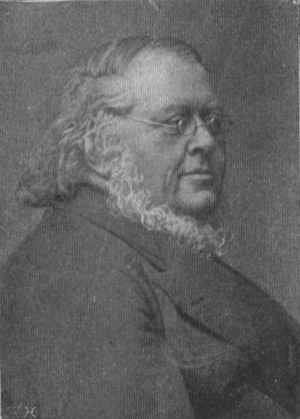
Juletræet (årsskrift)
Peter Christen Asbjørnsen, fotograferet af Frederik Klem i Christiania.
Juletræet er et årsskrift, som eventyrfortælleren Peter Christen Asbjørnsen udgav i årene 1850, 1851, 1852 og 1866. Der var også planer om at følge op på serien med flere udgaver i både 1867 og 1868, men disse blev der aldrig noget af. Istede offentliggjorde Asbjørnsen en ny samling af Norske Folke-Eventyr, samt genudgivelser af Norske Huldre-Eventyr og Folkesagn.